2002 Honda Indy 300

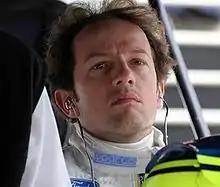
Cristiano da Matta "(pictured in 2006)" won the pole position.

There were two practice sessions that preceded the race on Sunday. The first session on Friday morning ran for 80 minutes, and the final session on Saturday morning ran for 75 minutes. Luminous skies befitted the Surfers Paradise race course on Friday, with temperatures in excess of . Cristiano da Matta set the fastest lap of the session, with a time of 1 minute and 32.977 seconds, ahead of Adrián Fernández in second. Jimmy Vasser, Paul Tracy, and Michel Jourdain Jr. rounded out the top five. Dario Franchitti, who was sixteenth fastest, only completed seven laps before clutch issues prematurely ended his practice session. Three red flags were issued during this session. The first red flag occurred ten minutes into the session and lasted for two minutes, when Tora Takagi spun and had to be restarted by the CART safety team. Da Matta stopped the session for five minutes after he lost power at the runoff area in turn three. With eighteen minutes left, the session was paused for the final time as course officials checked a surface condition in the first turn.